Turtle Creek (West Branch Susquehanna River tributary)

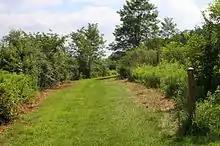
Path in Turtle Creek Park

The drainage basin of Turtle Creek is designated as a Warmwater Fishery and a Migratory Fishery. In the 1930s, the creek was noted in the "Pennsylvania Angler" to be a viable spot for sucker fishing.